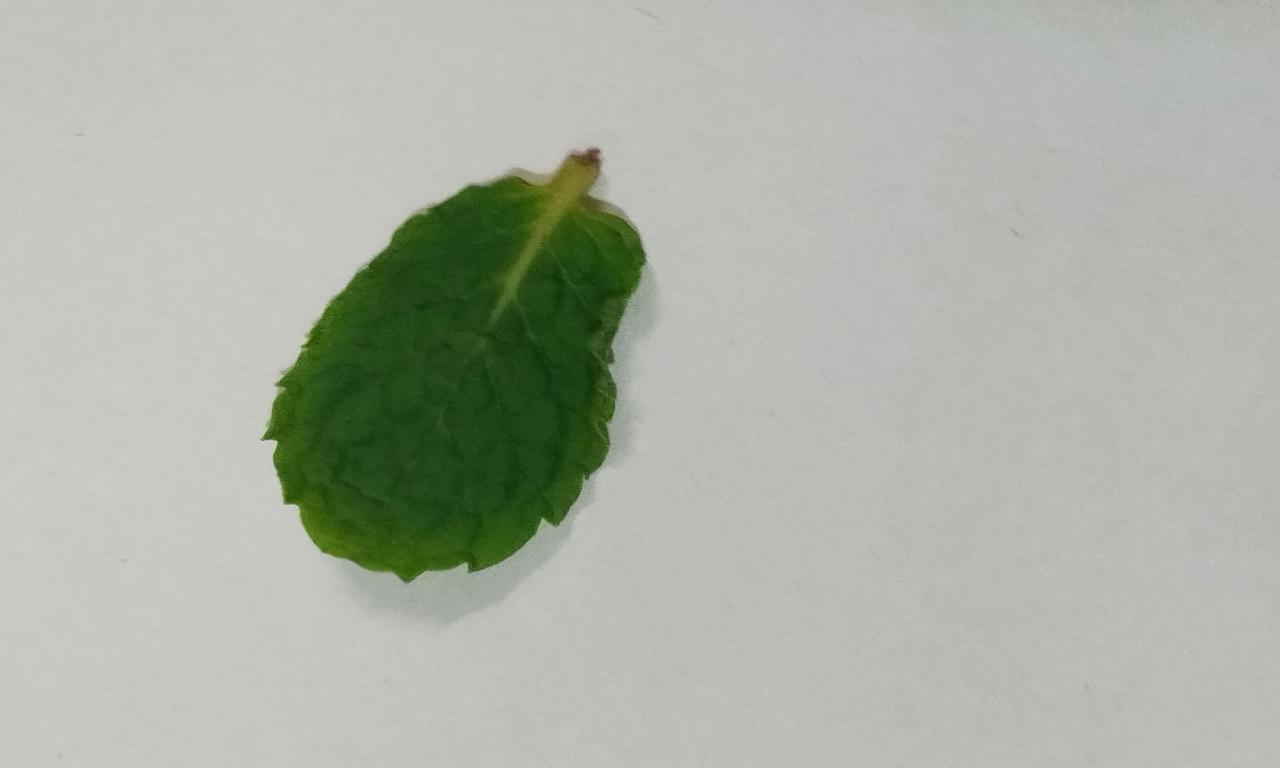
Label: Fresh